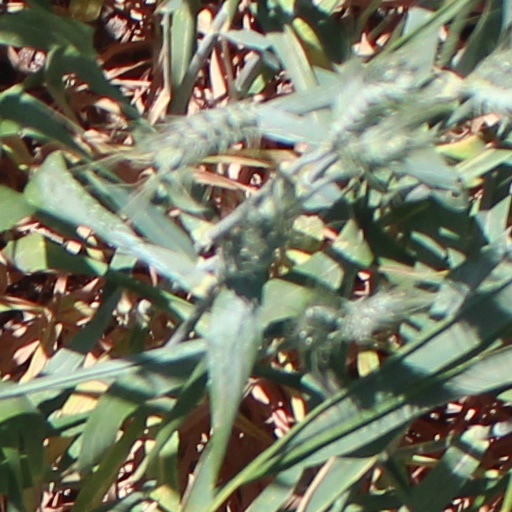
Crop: wheat